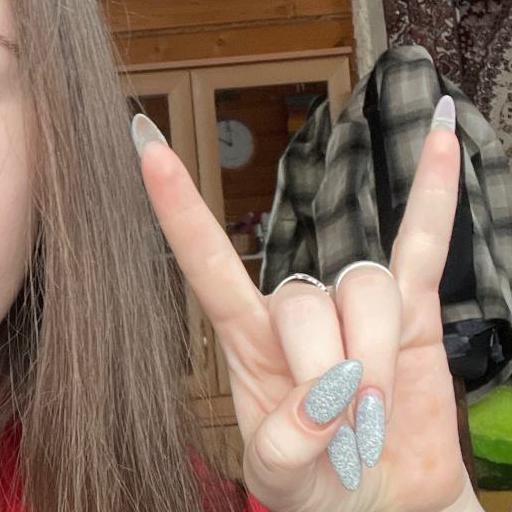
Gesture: rock